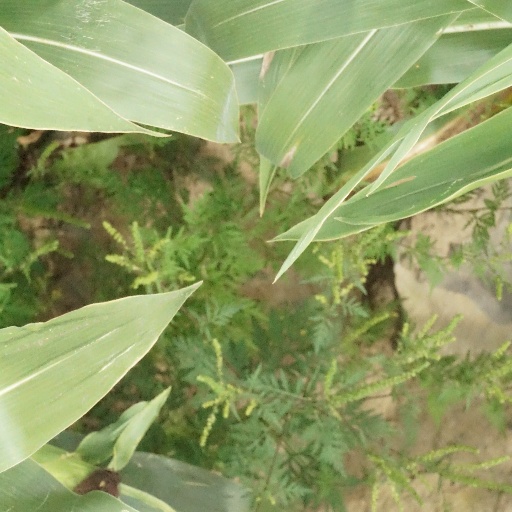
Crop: maize; corn